Scotland at the 2014 Commonwealth Games

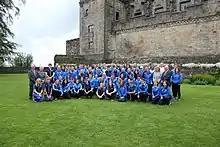
Members of Team Scotland at a publicity event at Stirling Castle in June 2014

Qualifiers for the latter rounds (Q) of all events were decided on a time only basis, therefore positions shown are overall results versus competitors in all heats.